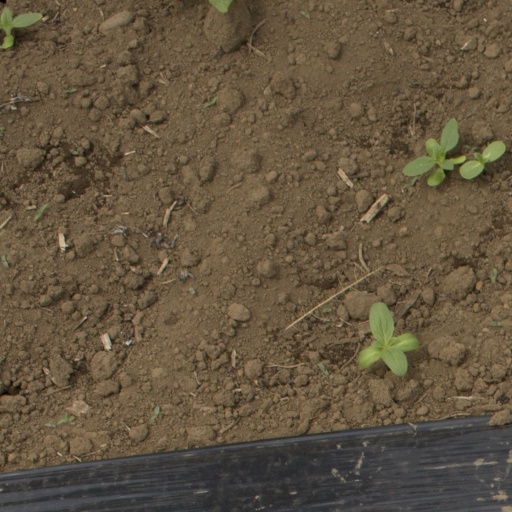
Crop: Jerusalem artichoke